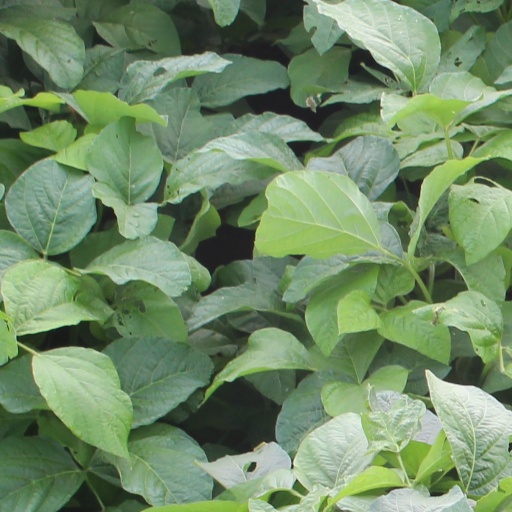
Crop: soybean